Penrith, Cumbria

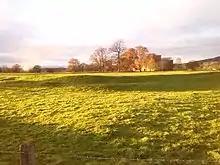
Banks of Brocavum Roman fort in foreground, Brougham Castle behind, and 18th-century Carleton Hall to the left

The Roman road from Manchester to Carlisle ran through the area. Excavations before an extension to Penrith Cemetery showed the road had survived better at the edges of the field. The cobble and gravel surfaces seemed to have been ploughed out at the centre. The road was constructed by excavating a wide, shallow trench below subsoil level. Large cobbles were probably obtained nearby, as they did not appear frequently in the subsoil in the excavated area. They were added to the excavated subsoil dumped back into the cut to form a stable foundation, canted at the centre of the road.